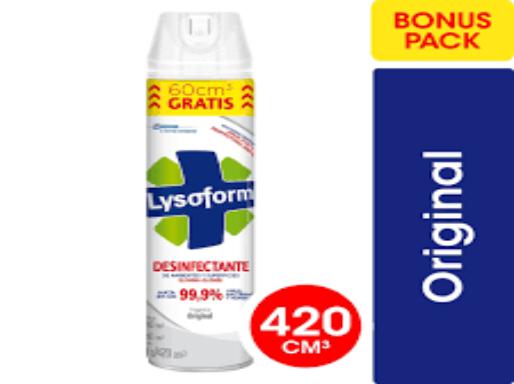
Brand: lysoform
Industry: Necessities